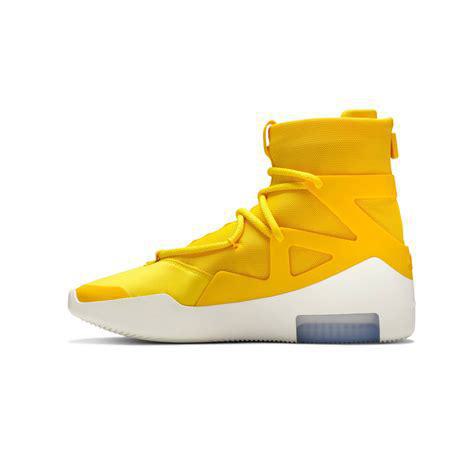
Brand: Nike
Model: Fear of God